Tornado outbreak of November 14–16, 2006

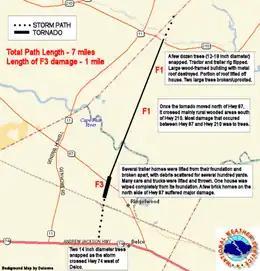
Path of the Riegelwood Tornado.

From November 15 to 16, 2006, a major tornado outbreak occurred across the Southern United States and into the Mid-Atlantic States. Ten people were killed by the many tornadoes that damaged many communities. The bulk of the tornadoes took place on November 15, but the deadliest tornado took place on the morning of November 16 in southern North Carolina. In total, 32 tornadoes were confirmed. Additionally, this was the last outbreak that used the original Fujita scale for measuring tornado intensity, as it was being superseded by the Enhanced (EF) scale in January 2007.